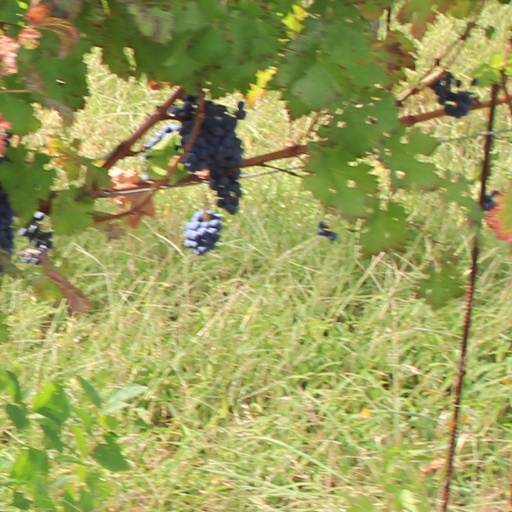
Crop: grape